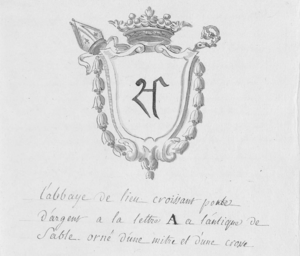
Armoiries de l'abbaye de Lieu-Croissant (Doubs), reproduites dans le Manuscrit Baverel 39 (Notes sur l'abbaye des Trois Roys) par l'abbé J.-P. Baverel, conservé à la bibliothèque municipale de Besançon.
L'abbaye de Lieu-Croissant ou Lieucroissant, également connue sous le nom d'abbaye des Trois-Rois est une ancienne abbaye cistercienne, située à Mancenans, dans le département du Doubs. Fondée au XIIᵉ siècle, l'abbaye est rattachée à Lucelle, et prospère pendant tout le Moyen-Âge grâce aux patronages des familles nobles de la région, les comtes de Montbéliard et de Montfaucon, les comtes de la Roche, les seigneurs de Granges et de Grammont, les comtes de Ferrette, les seigneurs de Neuchâtel.